José Plácido de Castro

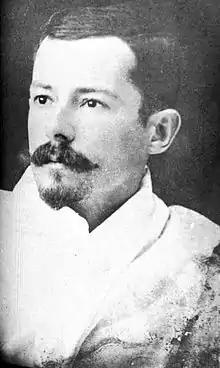
1903 portrait of Plácido de Castro

Plácido de Castro was working in the Purus River area when he heard of the Bolivian government's leasing plan. At the start of 1902 he accepted an invitation from Rodrigo de Carvalho and two other large rubber producers to lead a revolt against Bolivia. Plácido de Castro took a boat up the Acre river, ostensibly to conduct land surveys in the south but in fact carrying arms and ammunition. He stopped off briefly in Puerto Alonso (also called Puerto Acre, now Porto Acre) to meet the Bolivian governor Lino Romero and evaluate his future opponent. In the south he organised the rubber tappers and other inhabitants for the revolt. He then returned to Brazil, bypassing Puerto Alonso to avoid alerting the Bolivians. Plácido participated in the 1 July 1902 meeting at which the revolutionary junta was formed with a goal of obtaining the independence of Acre and then integrating it with Brazil.